Defensive wall

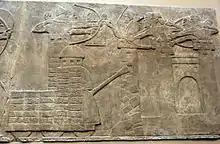
9th century BC relief of an Assyrian attack on a walled town

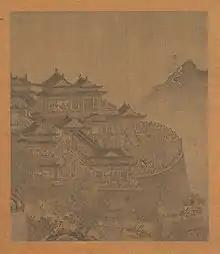
The lakeside wall of the Yueyang Tower, Yuan dynasty

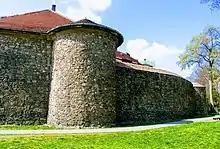
Medieval defensive walls and towers in Szprotawa, Poland, made of field stone and bog iron

From very early history to modern times, walls have been a near necessity for every city. Uruk in ancient Sumer (Mesopotamia) is one of the world's oldest known walled cities. Before that, the proto-city of Jericho in the West Bank had a wall surrounding it as early as the 8th millenniumBC. The earliest known town wall in Europe is of Solnitsata, built in the 6th or 5th millennium BC.